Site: brandenburg
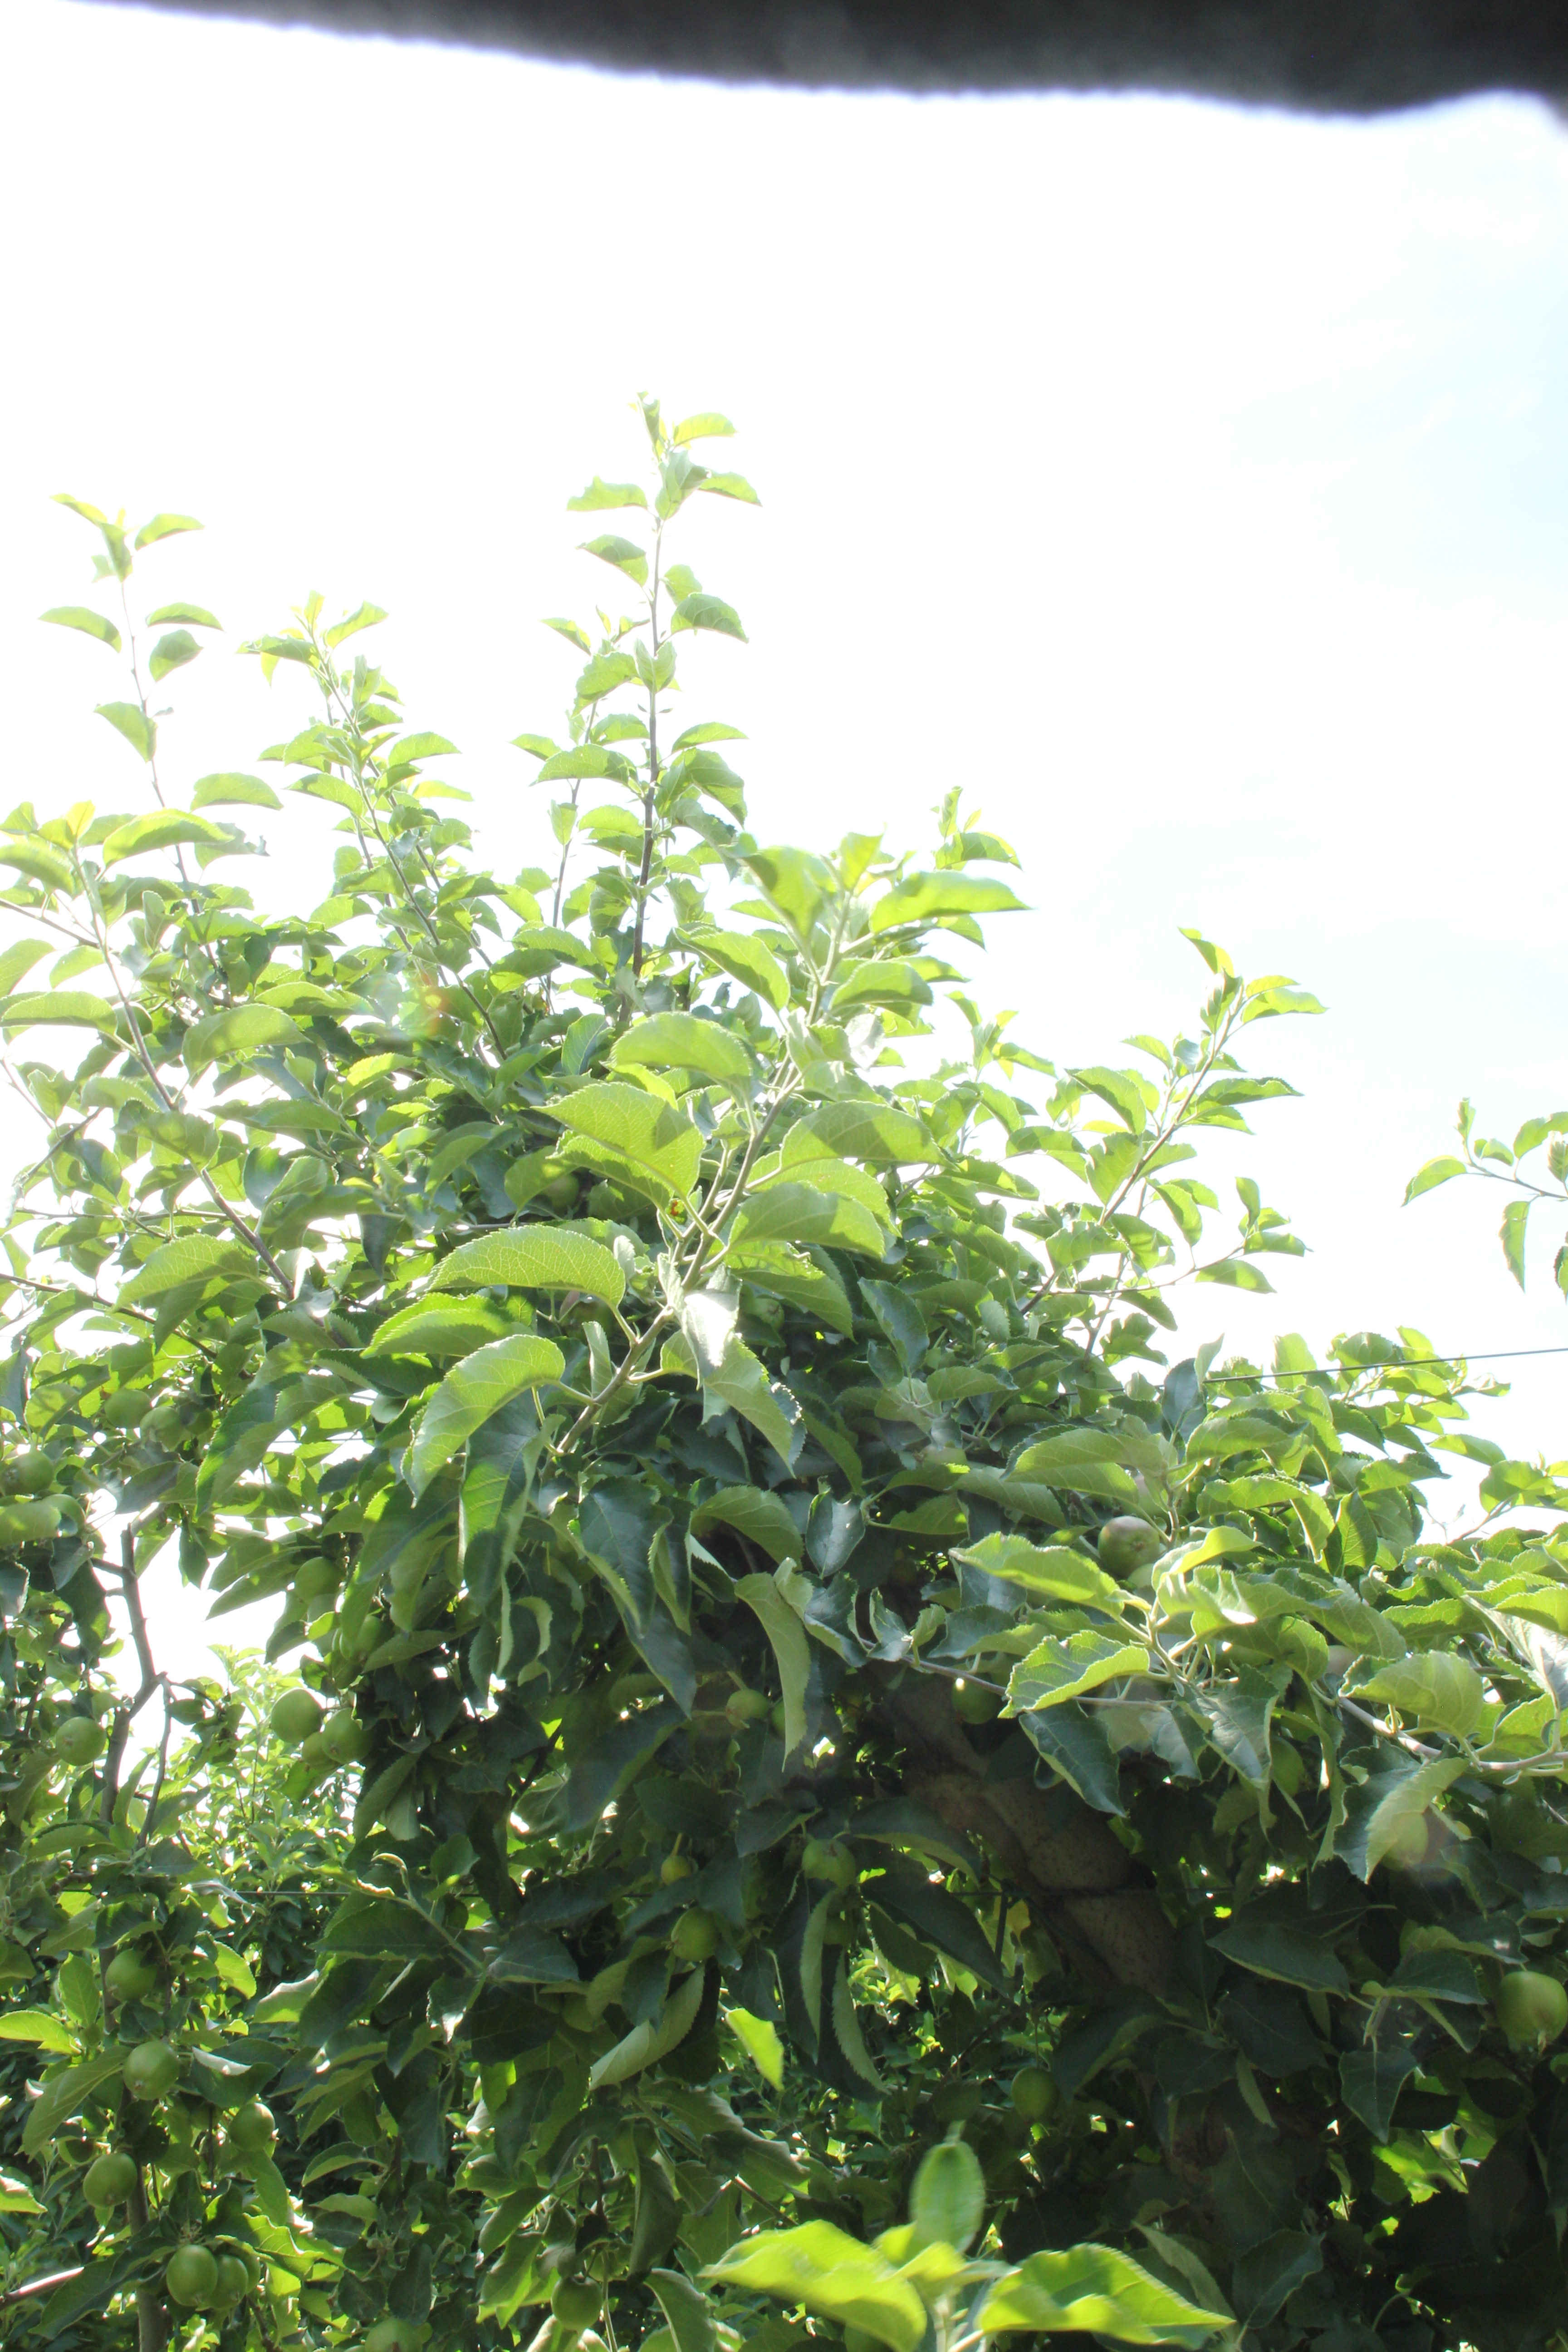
Growth stage (BBCH 74): Development of fruit